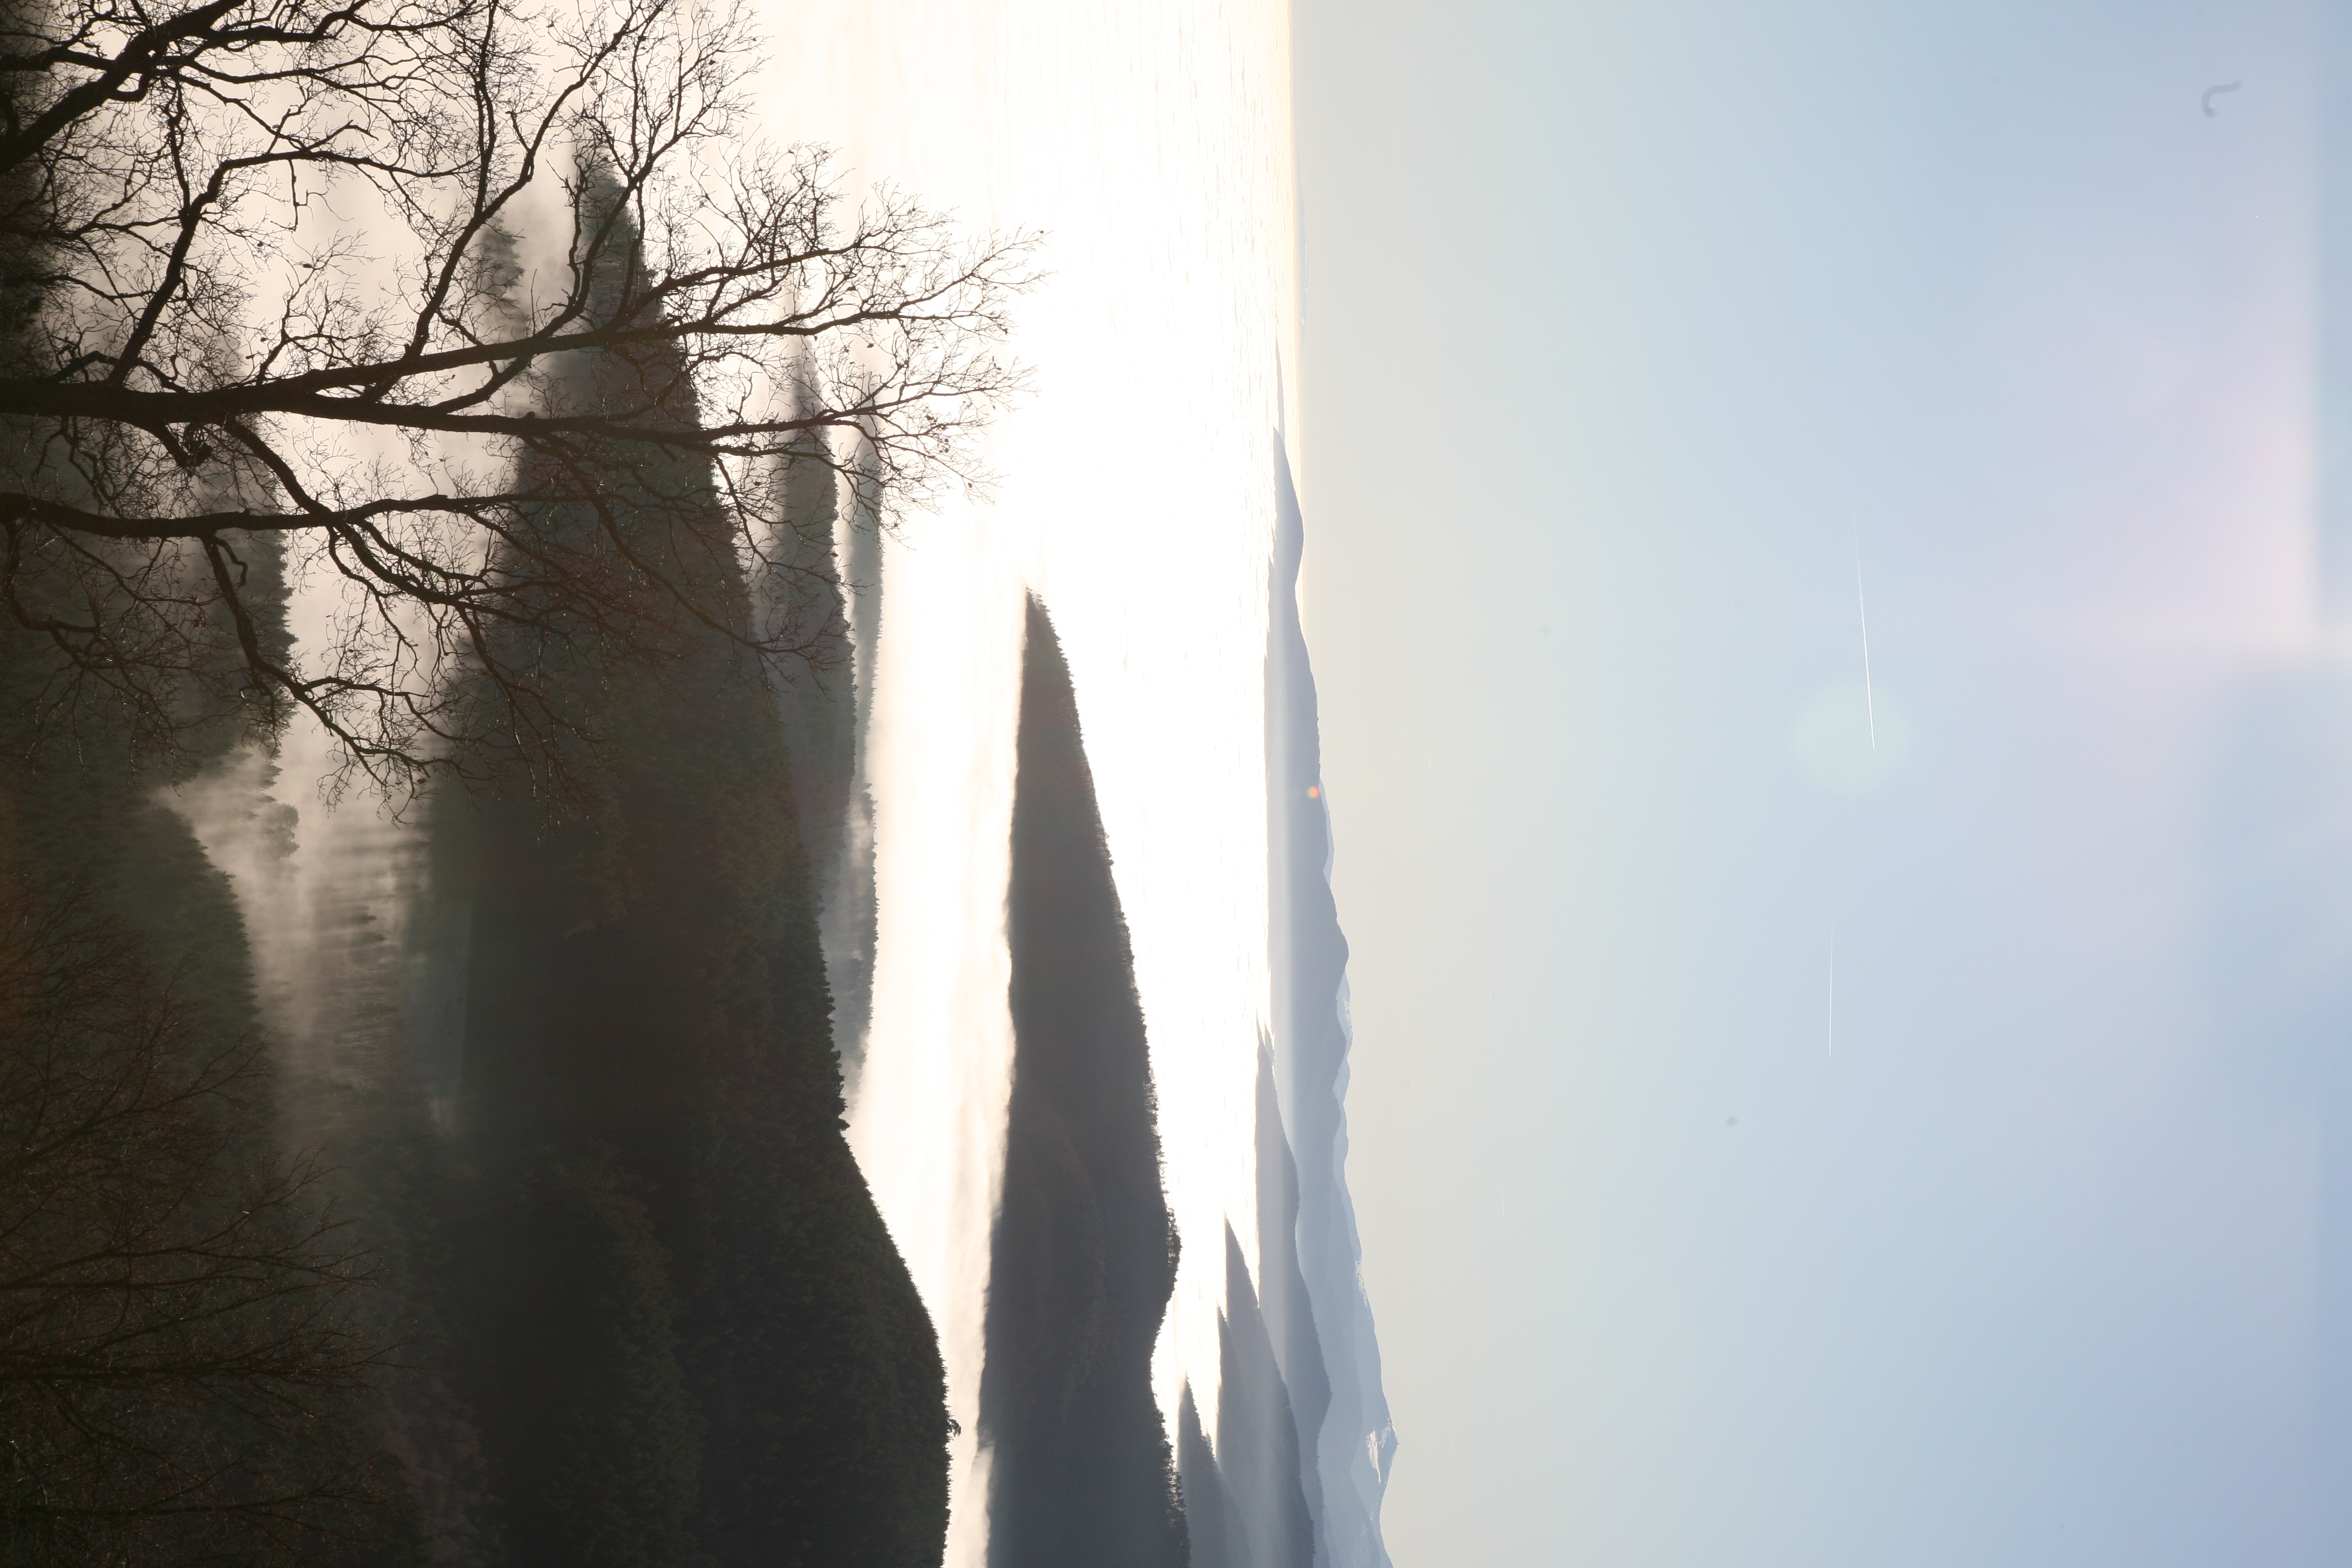
sea, coast, tree, water, nature, ocean, horizon, mountain, cloud, sunrise, sunset, mist, sunlight, morning, hill, shore, lake, dawn, dusk, reflection, bay, reservoir, body of water, nuages, mountains, arbre, montagnes, loch, alsace, vosges, atmospheric phenomenon